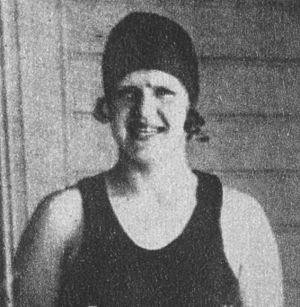
Carin Nilsson est une nageuse suédoise née le 10 décembre 1904 à Stockholm et morte le 20 décembre 1999 à Branchville.